Georges Croegaert

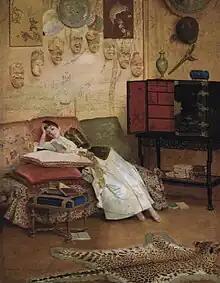
"Young lady reading in a japonising interior"

Most of Croegaert’s portraits of elegant young women are distinguished by their lavish detail. The influence of his relation, Jan Jacob Croegaert-Van Bree, is suspected in the elegance and realism of his style. When he arrived in Paris portrait paintings depicting the lifestyle of contemporary, fashionable city dwellers had become popular. The trend was started in Paris in the late 1850s by the Belgian painter Alfred Stevens and was then adopted by other Belgian painters working in Paris such as Charles Baugniet and Gustave Léonard de Jonghe and the Frenchman Auguste Toulmouche. By the late 1860s there was a ready market for genre scenes with bourgeois figures, usually young glamorous women, depicted in sumptuous surroundings. With the onset of the Belle Epoque in the 1870s, this type of paintings depicting fashionable women set in an interior became popular at the Paris Salon.